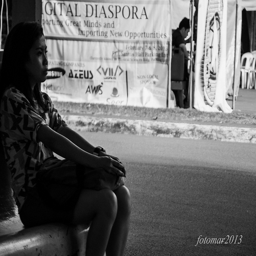
A girl sitting alone next to a ten on a public place.
A woman is sitting on a bench looking sad
A young girl is sitting and waiting for a bus.
A girl that looks sad sitting on the side of a street
A person sitting on a bench in the shade